Agio Pnevma

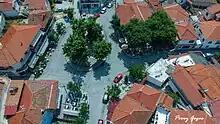
Central square

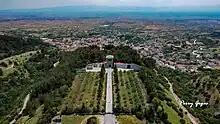
Monastery of Saint Elijah

The village presents an impressive lifetime from prehistoric until present times. Within the village at the hill of St. Constantine the site of a prehistoric settlement is testified, which was abandoned in early antiquity. After this life continued in the ancient times alongside the present village on the steep hill of "Gradiskos", where were found the ruins of an ancient small town, probably named "Monoikos" and belonged to the region of Odomantice.